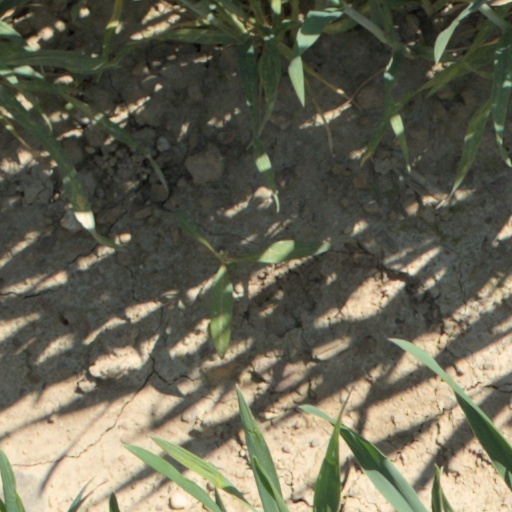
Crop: wheat